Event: Nepal Earthquake
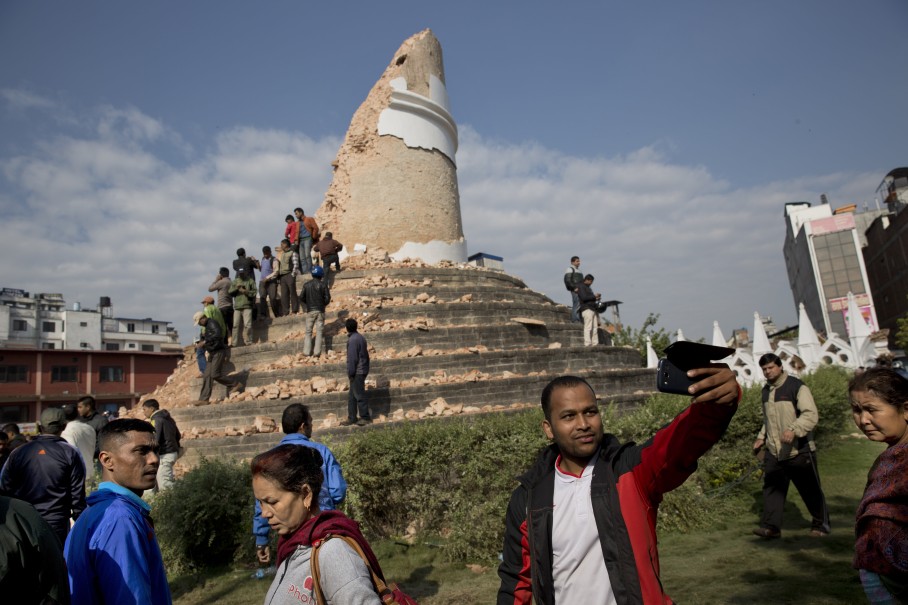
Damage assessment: damage